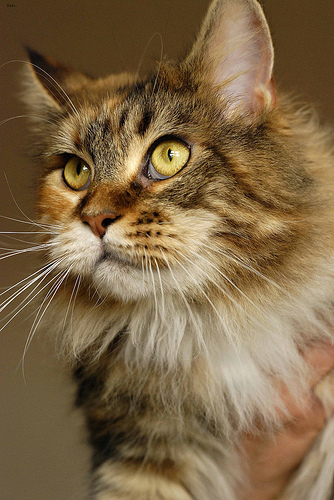
Animal: cat
Breed: Maine Coon